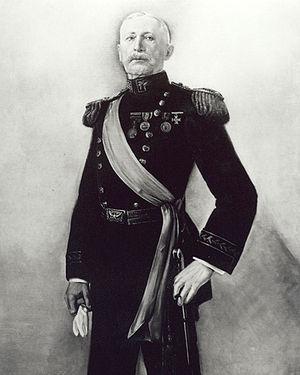
Le Commandant of the Marine Corps ou Commandant du Corps des Marines est membre du Joint Chiefs of Staff. Il est nommé par le Président des États-Unis, sa nomination est ensuite validé par le sénat.